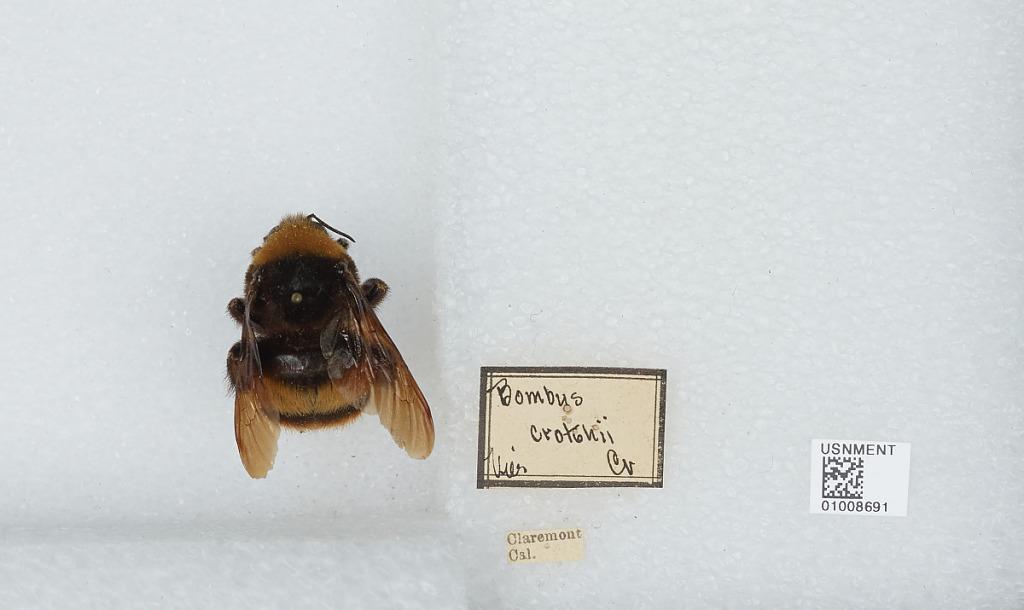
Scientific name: Bombus (Crotchiibombus) crotchii Cresson
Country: United States
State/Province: California
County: Los Angeles
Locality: Claremont
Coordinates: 34.11, -117.72